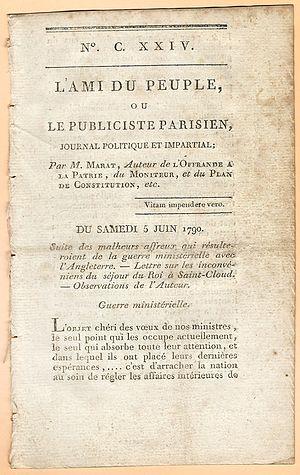
Journal de Marat
L'Ami du peuple est un journal politique français de la période révolutionnaire, créé et publié par Marat de 1789 à 1792, pour être remplacé par Le Journal de la République française.
Jean-Paul Marat, né le 24 mai 1743 à Boudry et mort assassiné le 13 juillet 1793 à Paris, est un médecin, physicien, journaliste et homme politique français. Il est député montagnard à la Convention à l’époque de la Révolution. Son assassinat par Charlotte Corday permet aux hébertistes de faire de lui un martyr de la Révolution et d'installer pendant quelques mois ses restes au Panthéon.